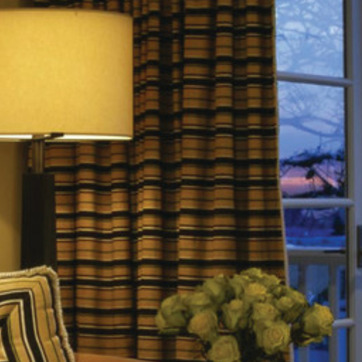
Material: fabric